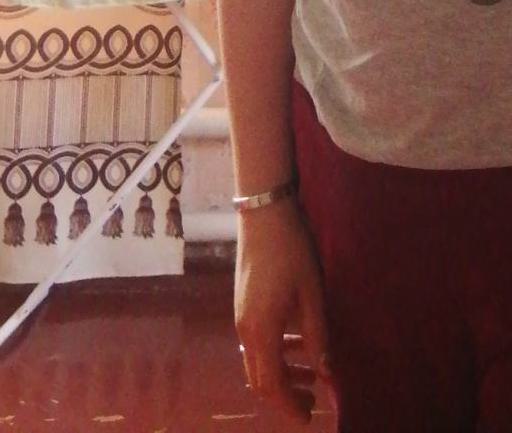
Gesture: no_gesture